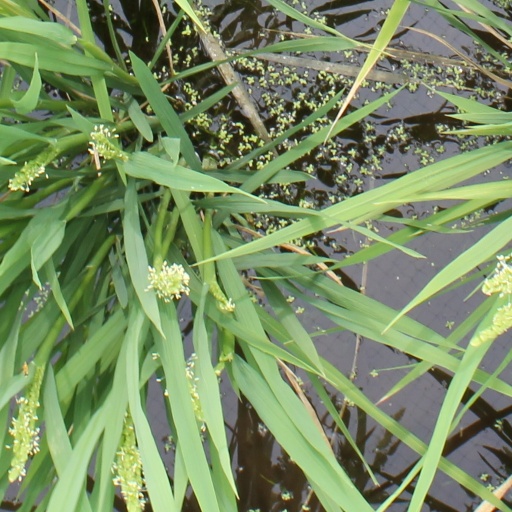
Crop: rice